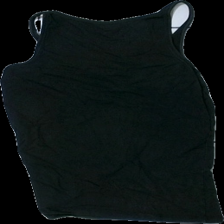
View: back
Type: Tank top
Category: Ladies
Brand: Missing
Colors: Black
Material: 100% cotton
Cut: Regular, C-collar
Season: All
Price range: <50
Recommended usage: Recycle
Comment: washed out